Fluorescein (medical use)

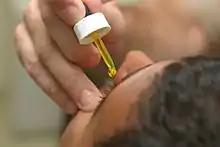
Fluorescein drops being put in the eye before examination

Fluorescein is used to help in the diagnosis of a number of eye problems. When applied as a drop or within a strip of paper to the surface of the eye it is used to help detect eye injuries such as foreign bodies and corneal abrasions. When given by mouth or injection into a vein it is used to help evaluate the blood vessels in the back of the eye during fluorescein angiography.